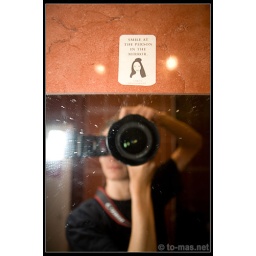
Smile at the person in the mirror